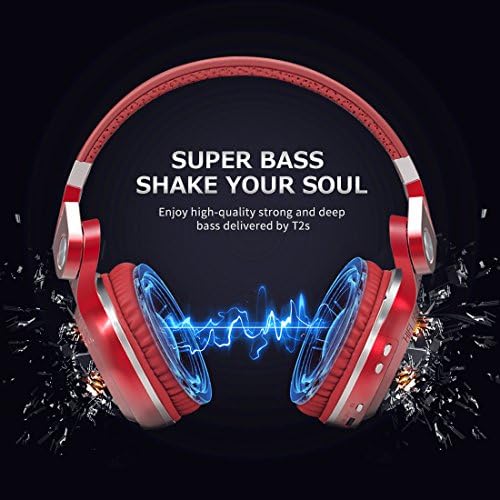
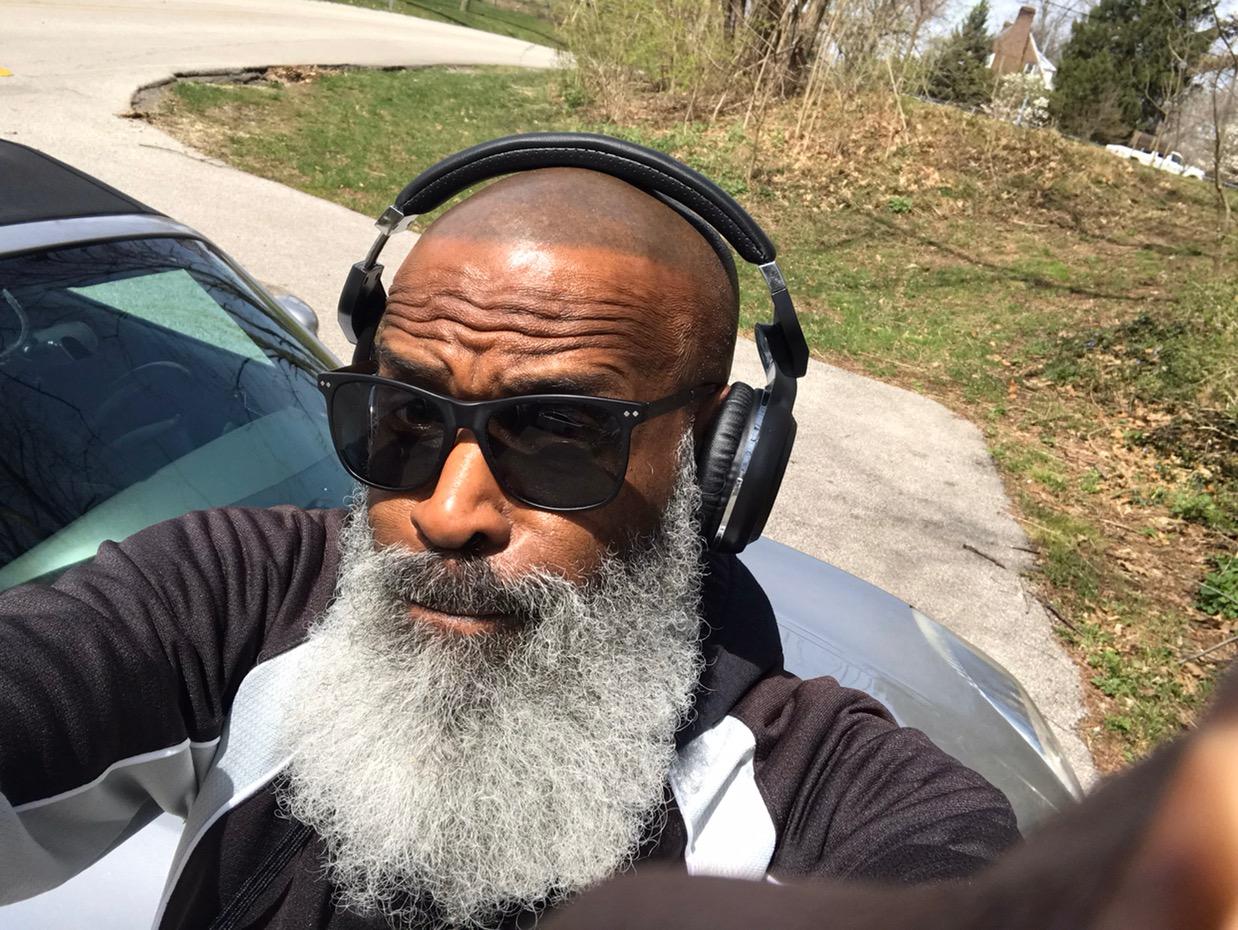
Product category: headphones
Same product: no